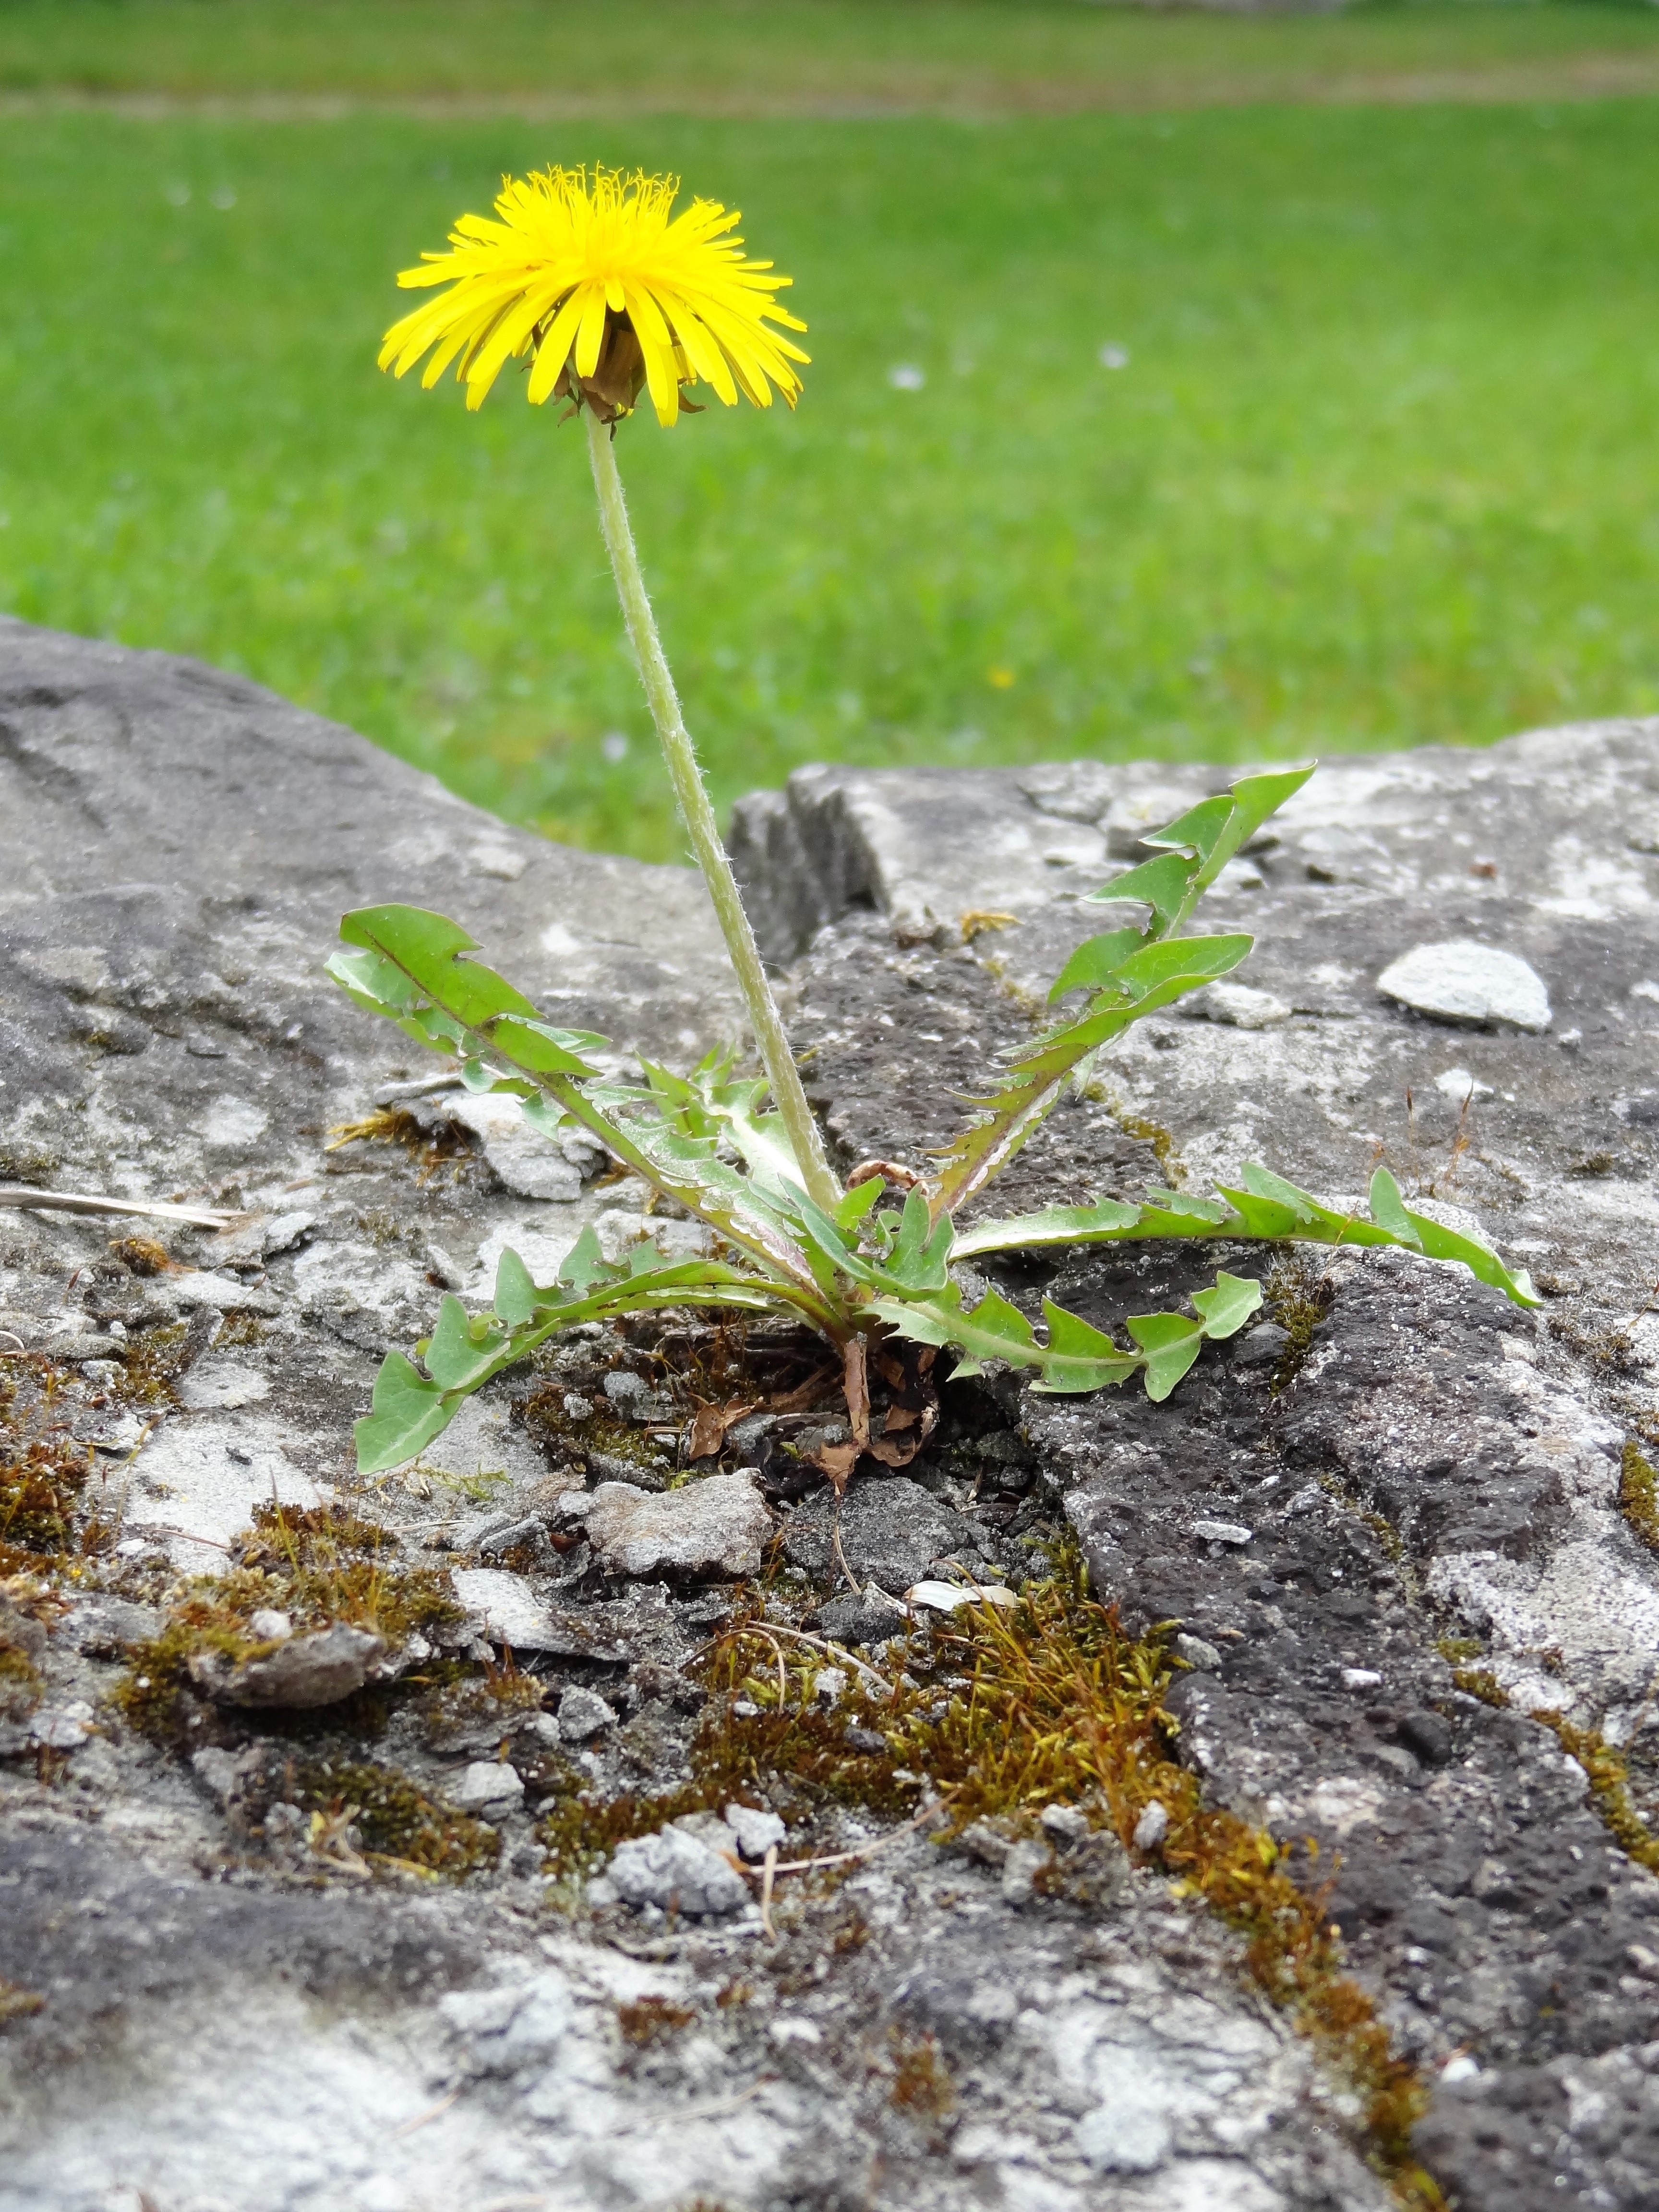
landscape, tree, nature, grass, blossom, plant, dandelion, leaf, flower, bloom, green, autumn, soil, botany, yellow, flora, season, wildflower, macro photography, flowering plant, plant stem, land plant